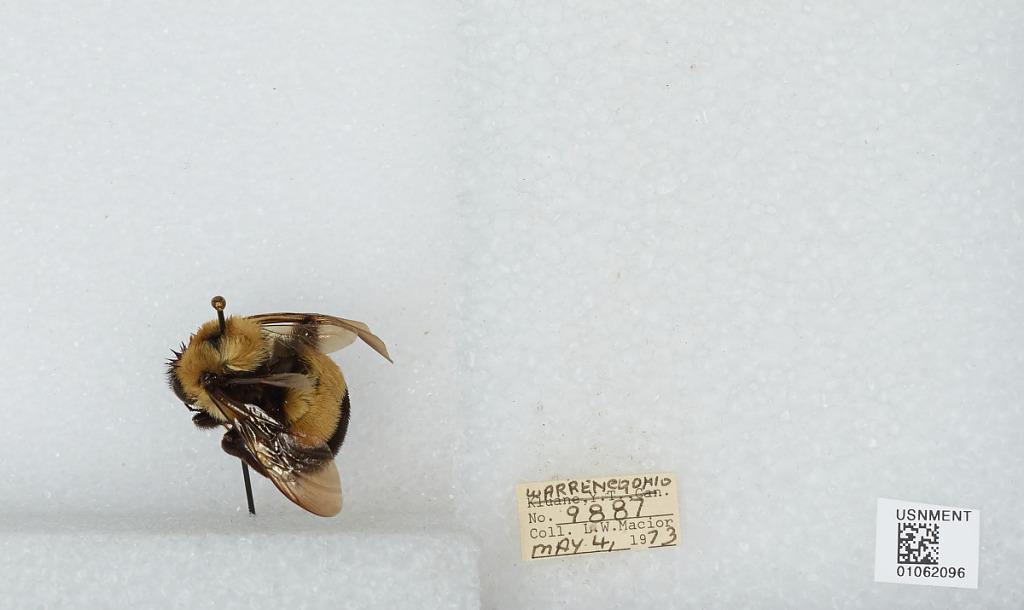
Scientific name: Bombus (Bombus) affinis Cresson
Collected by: L. Macior
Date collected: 1973-5-4
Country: United States
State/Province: Ohio
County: Warren
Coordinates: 39.4242, -84.1856